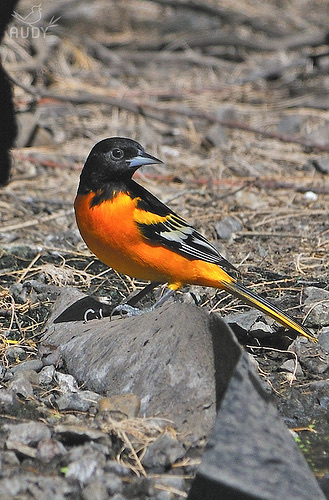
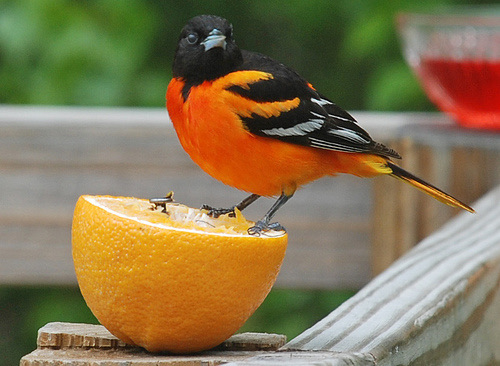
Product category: misc
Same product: yes